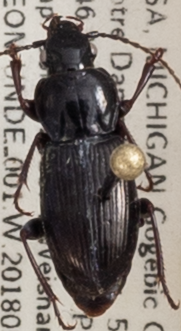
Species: Pterostichus pensylvanicus
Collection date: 2018-05-30
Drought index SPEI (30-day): -1.45
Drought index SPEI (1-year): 0.39
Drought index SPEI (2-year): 2.09